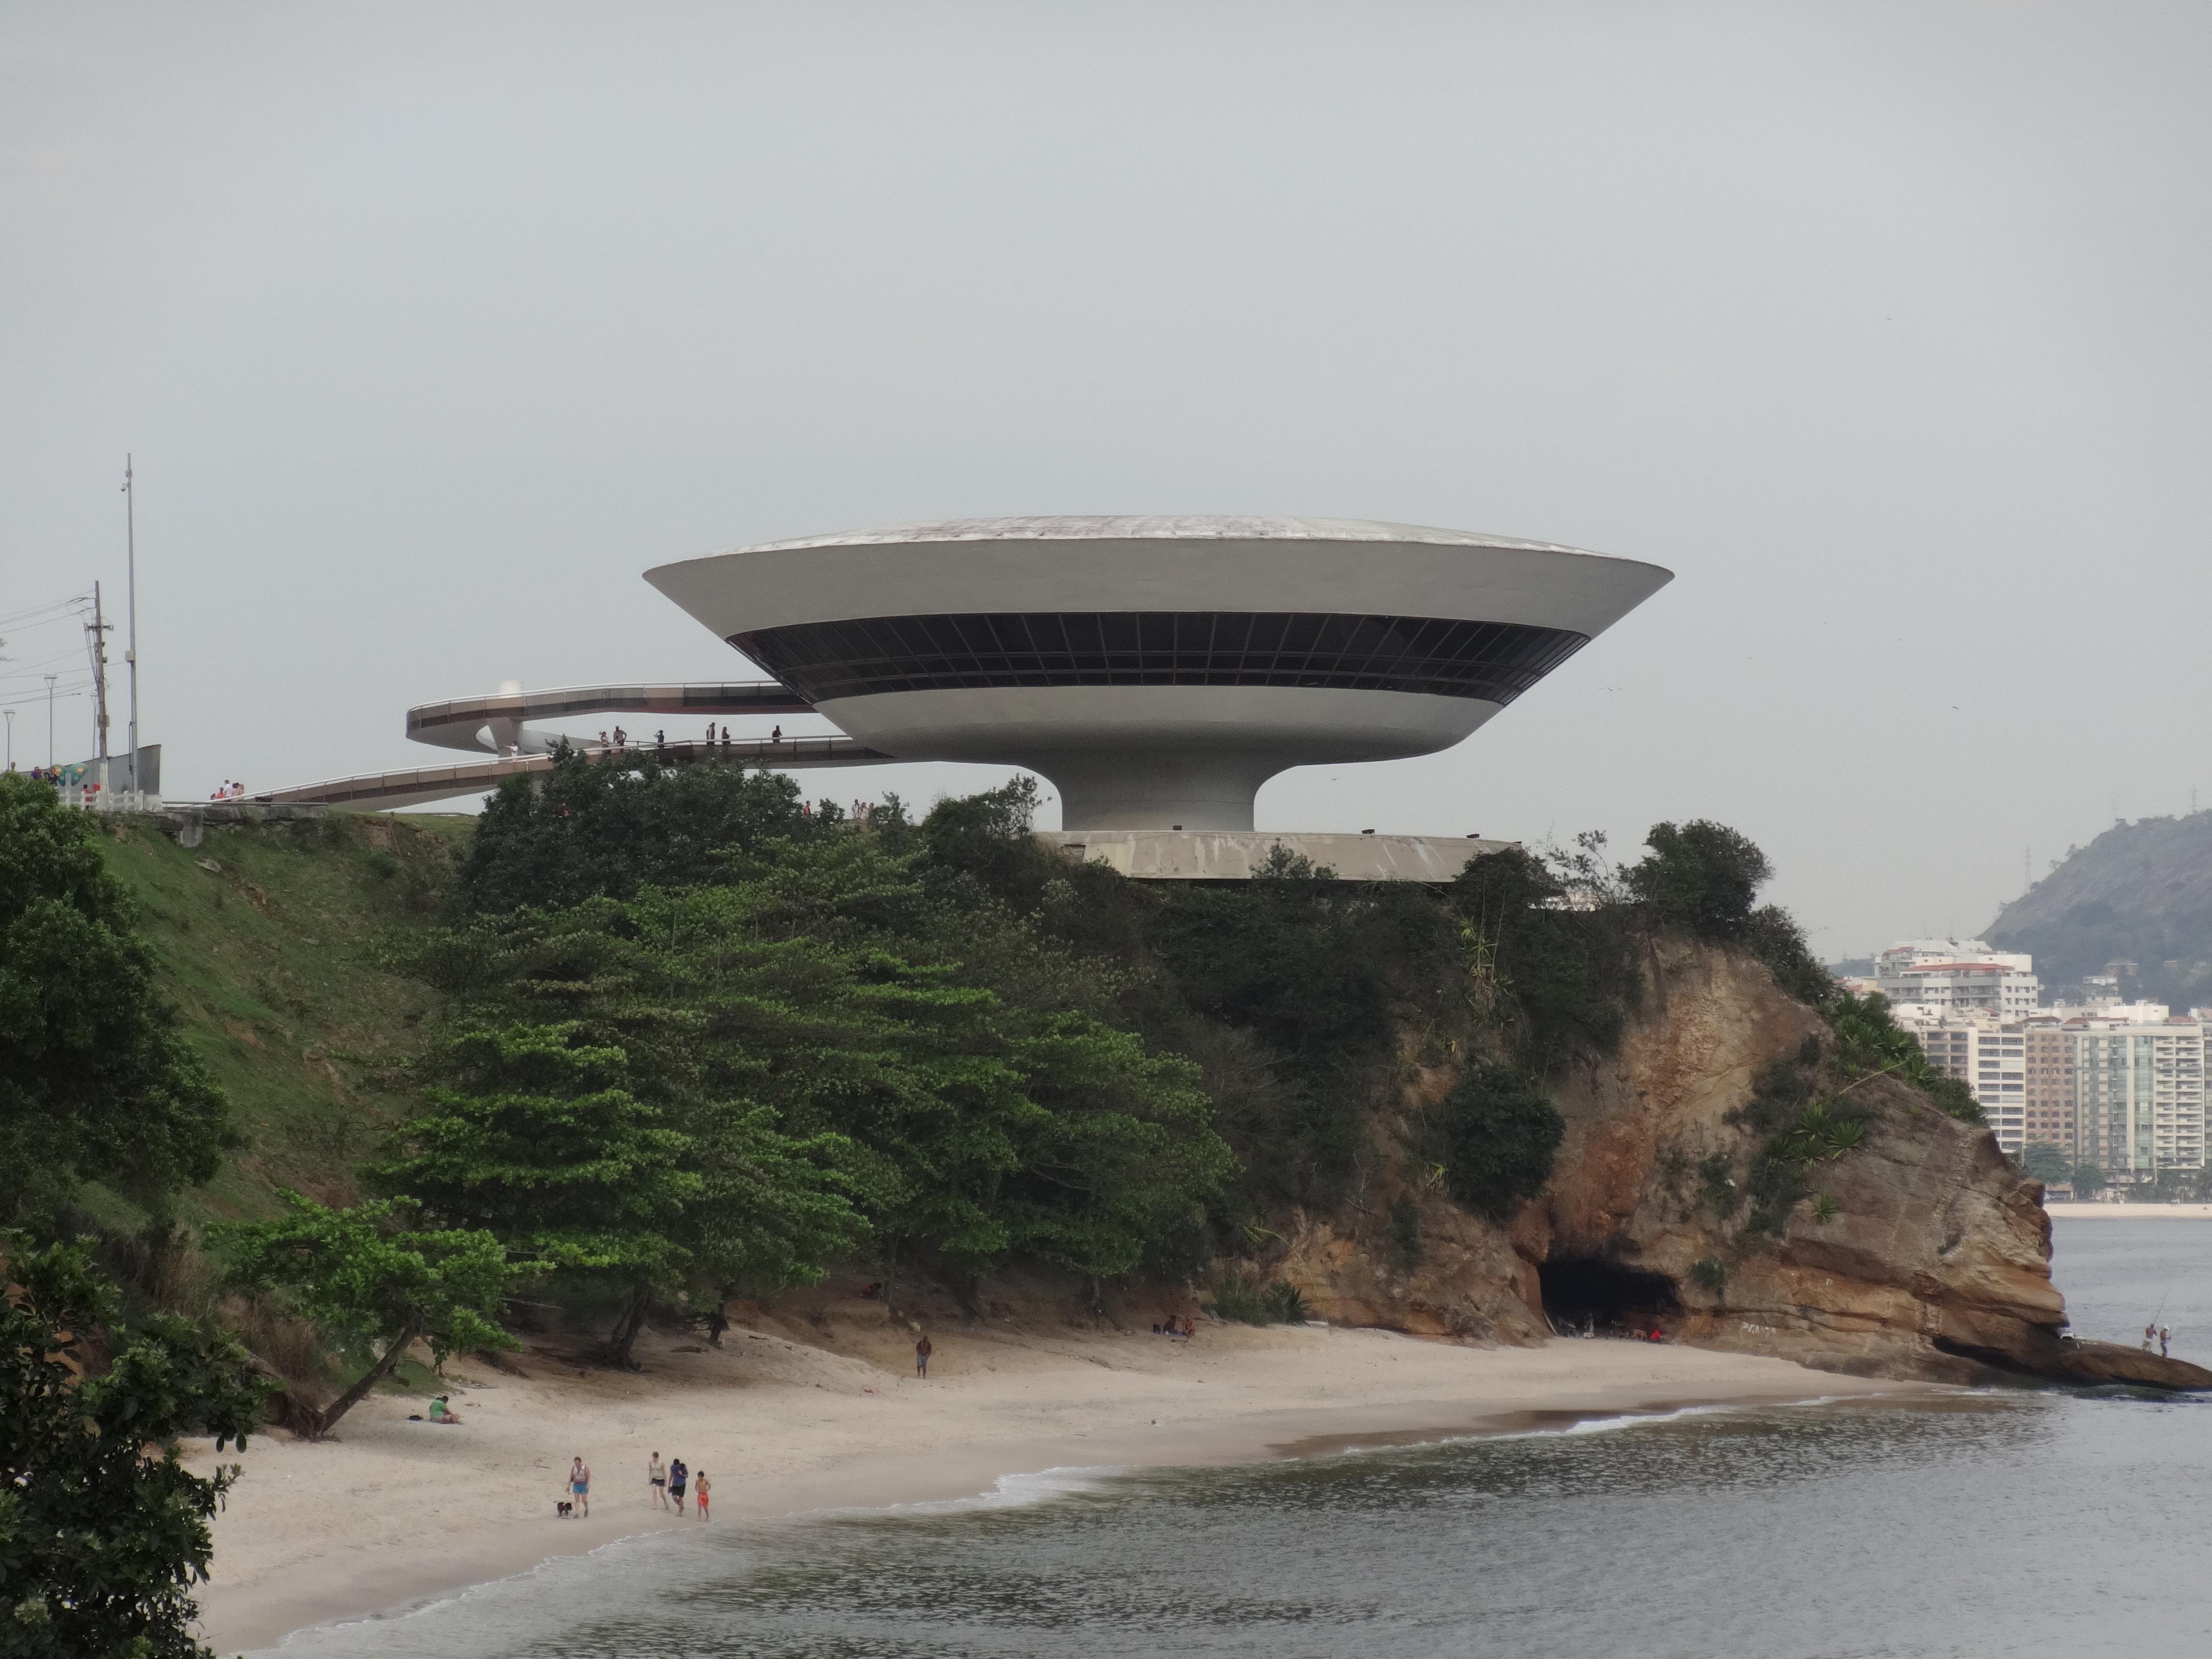
beach, sea, coast, structure, travel, tower, bay, stadium, brazil, to board, niteroi, museum of contemporary art, sport venue